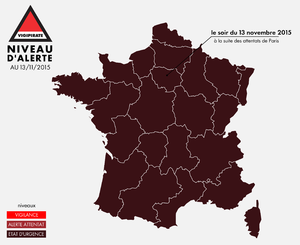
Organisation du plan vigipirate au 13 novembre 2015. La France, est placée sous État d'Urgence à la suite des attentats de Paris du même jour.